MIB: Alien Crisis

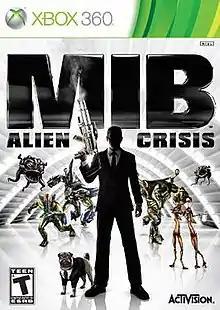
North American Xbox 360 cover art

MIB: Alien Crisis (also referred to as Men in Black: Alien Crisis) is an on rails third-person shooter video game for the PlayStation 3, Wii, and Xbox 360. It was developed by Fun Labs and published by Activision. The game is the third installment in the "Men in Black" series of video games. Instead of Agent J or Agent K, the game features a new MIB agent named Agent P (Peter Delacour). The game was released on May 22, 2012. "Alien Crisis" is partially based on the "Men in Black 3" movie and coincided with its launch in theaters. Tim Blaney reprises his role as Frank the Pug from the first two films.